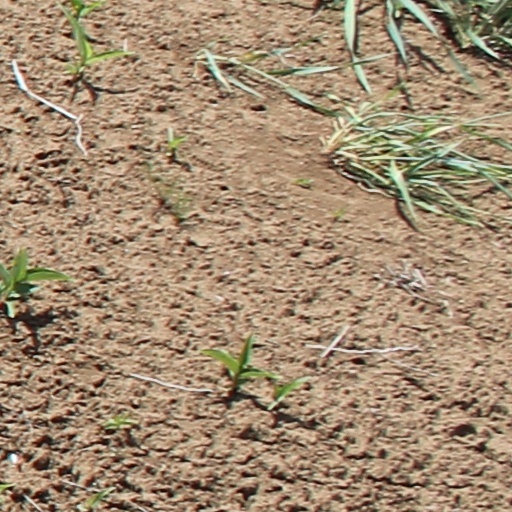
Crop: wheat